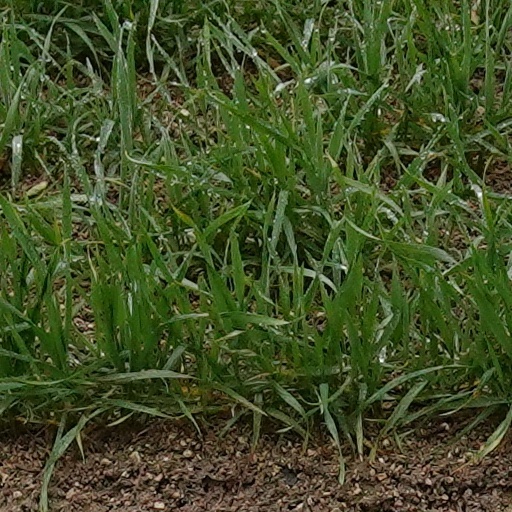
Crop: wheat